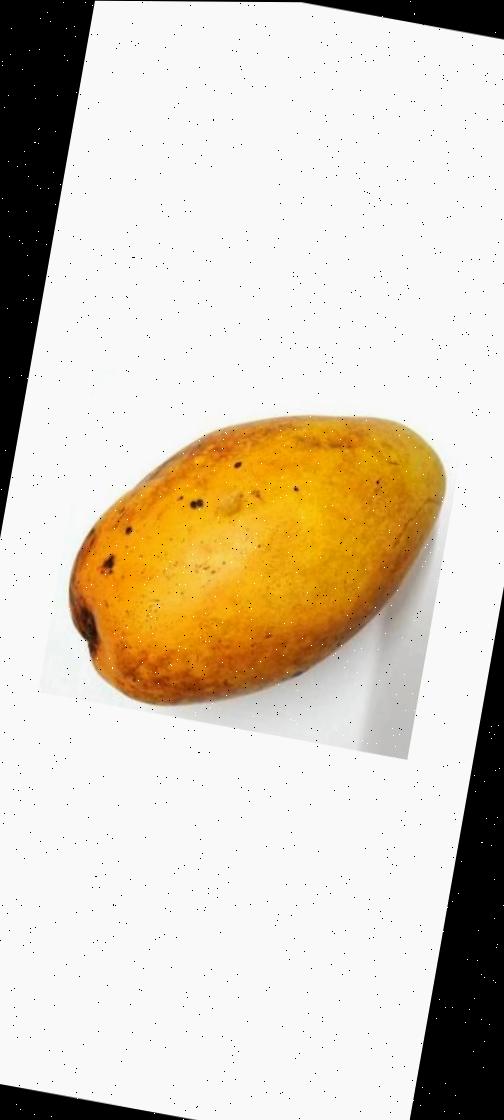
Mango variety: Bari-11